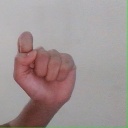
अक्षर: घ